Charles C. Lockwood

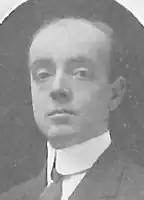
Charles C. Lockwood in 1921

Charles Clapp Lockwood (September 2, 1877 – September 21, 1958) was an American lawyer and a Republican Party politician from New York. He was a member of the New York State Senate, 1915–1922 (4th District 1915–1918, 7th District 1919–1922) and a justice of the New York Supreme Court 2nd District, 1932–1947. He is probably best known for presiding the Joint Legislative Committee on Housing, also known as the Lockwood Committee (1919–1922), investigating rents and housing in New York City after World War I.